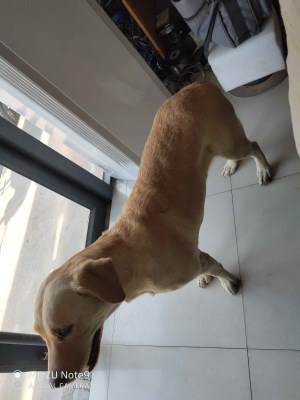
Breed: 3580-n000122-Labrador_retriever